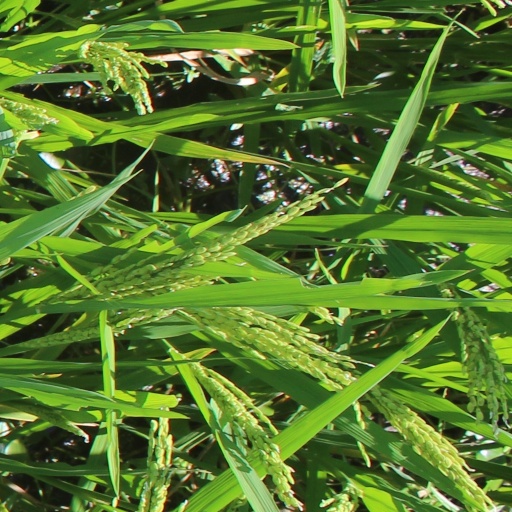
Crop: rice